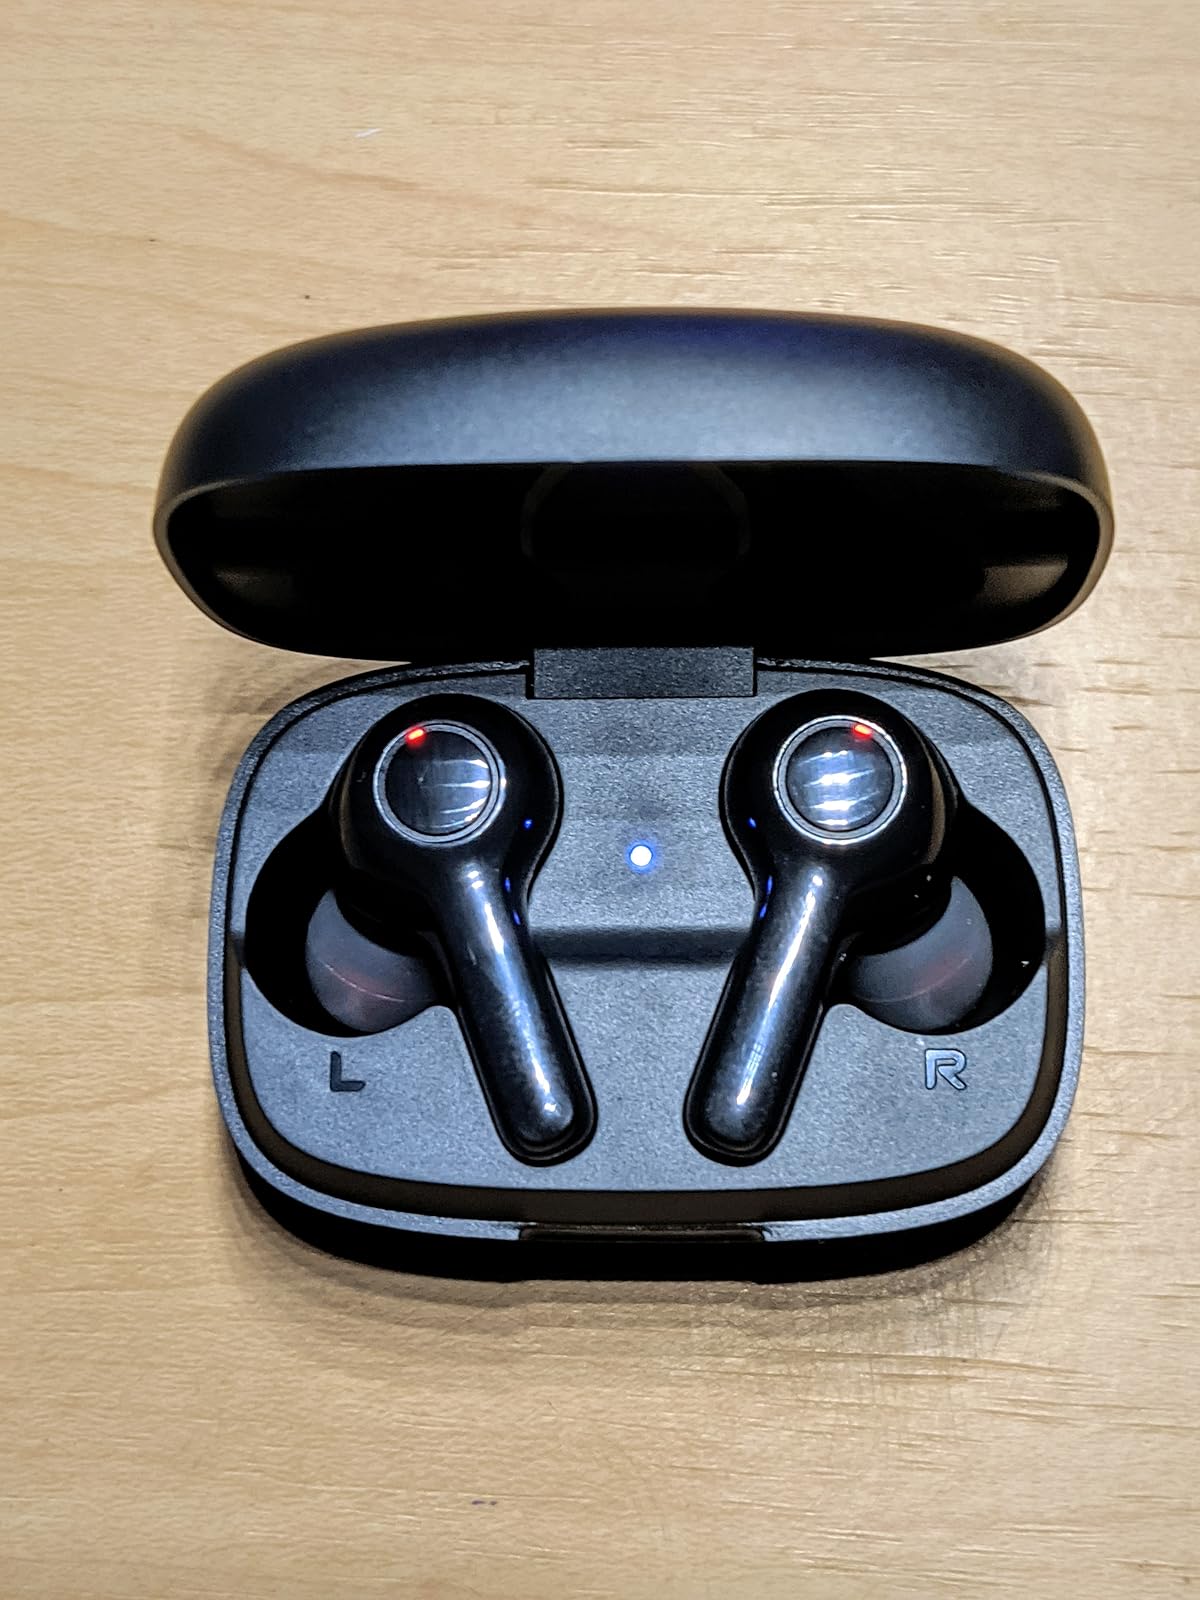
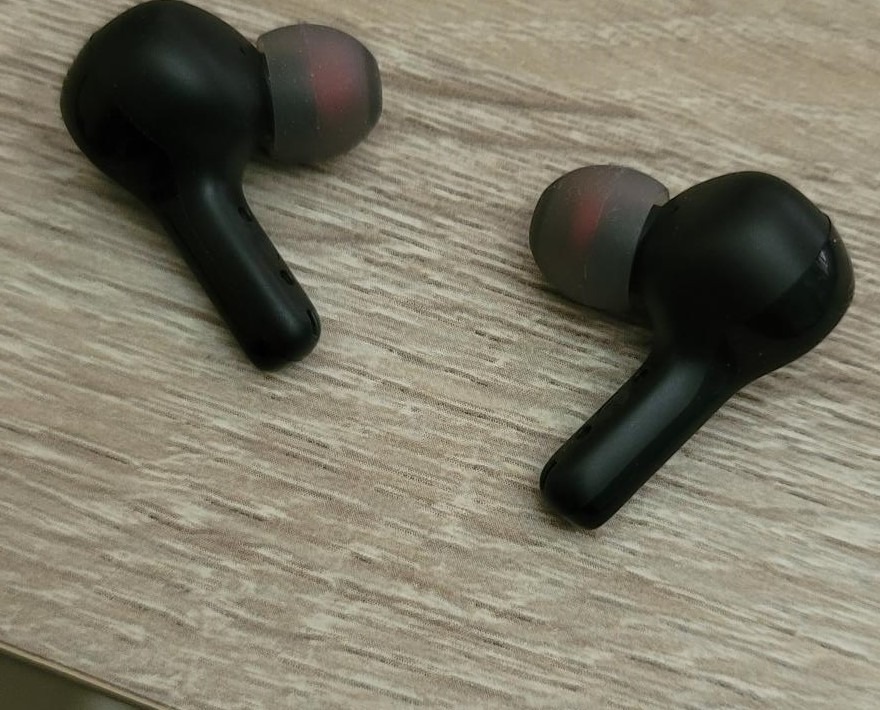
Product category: earbuds
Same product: yes